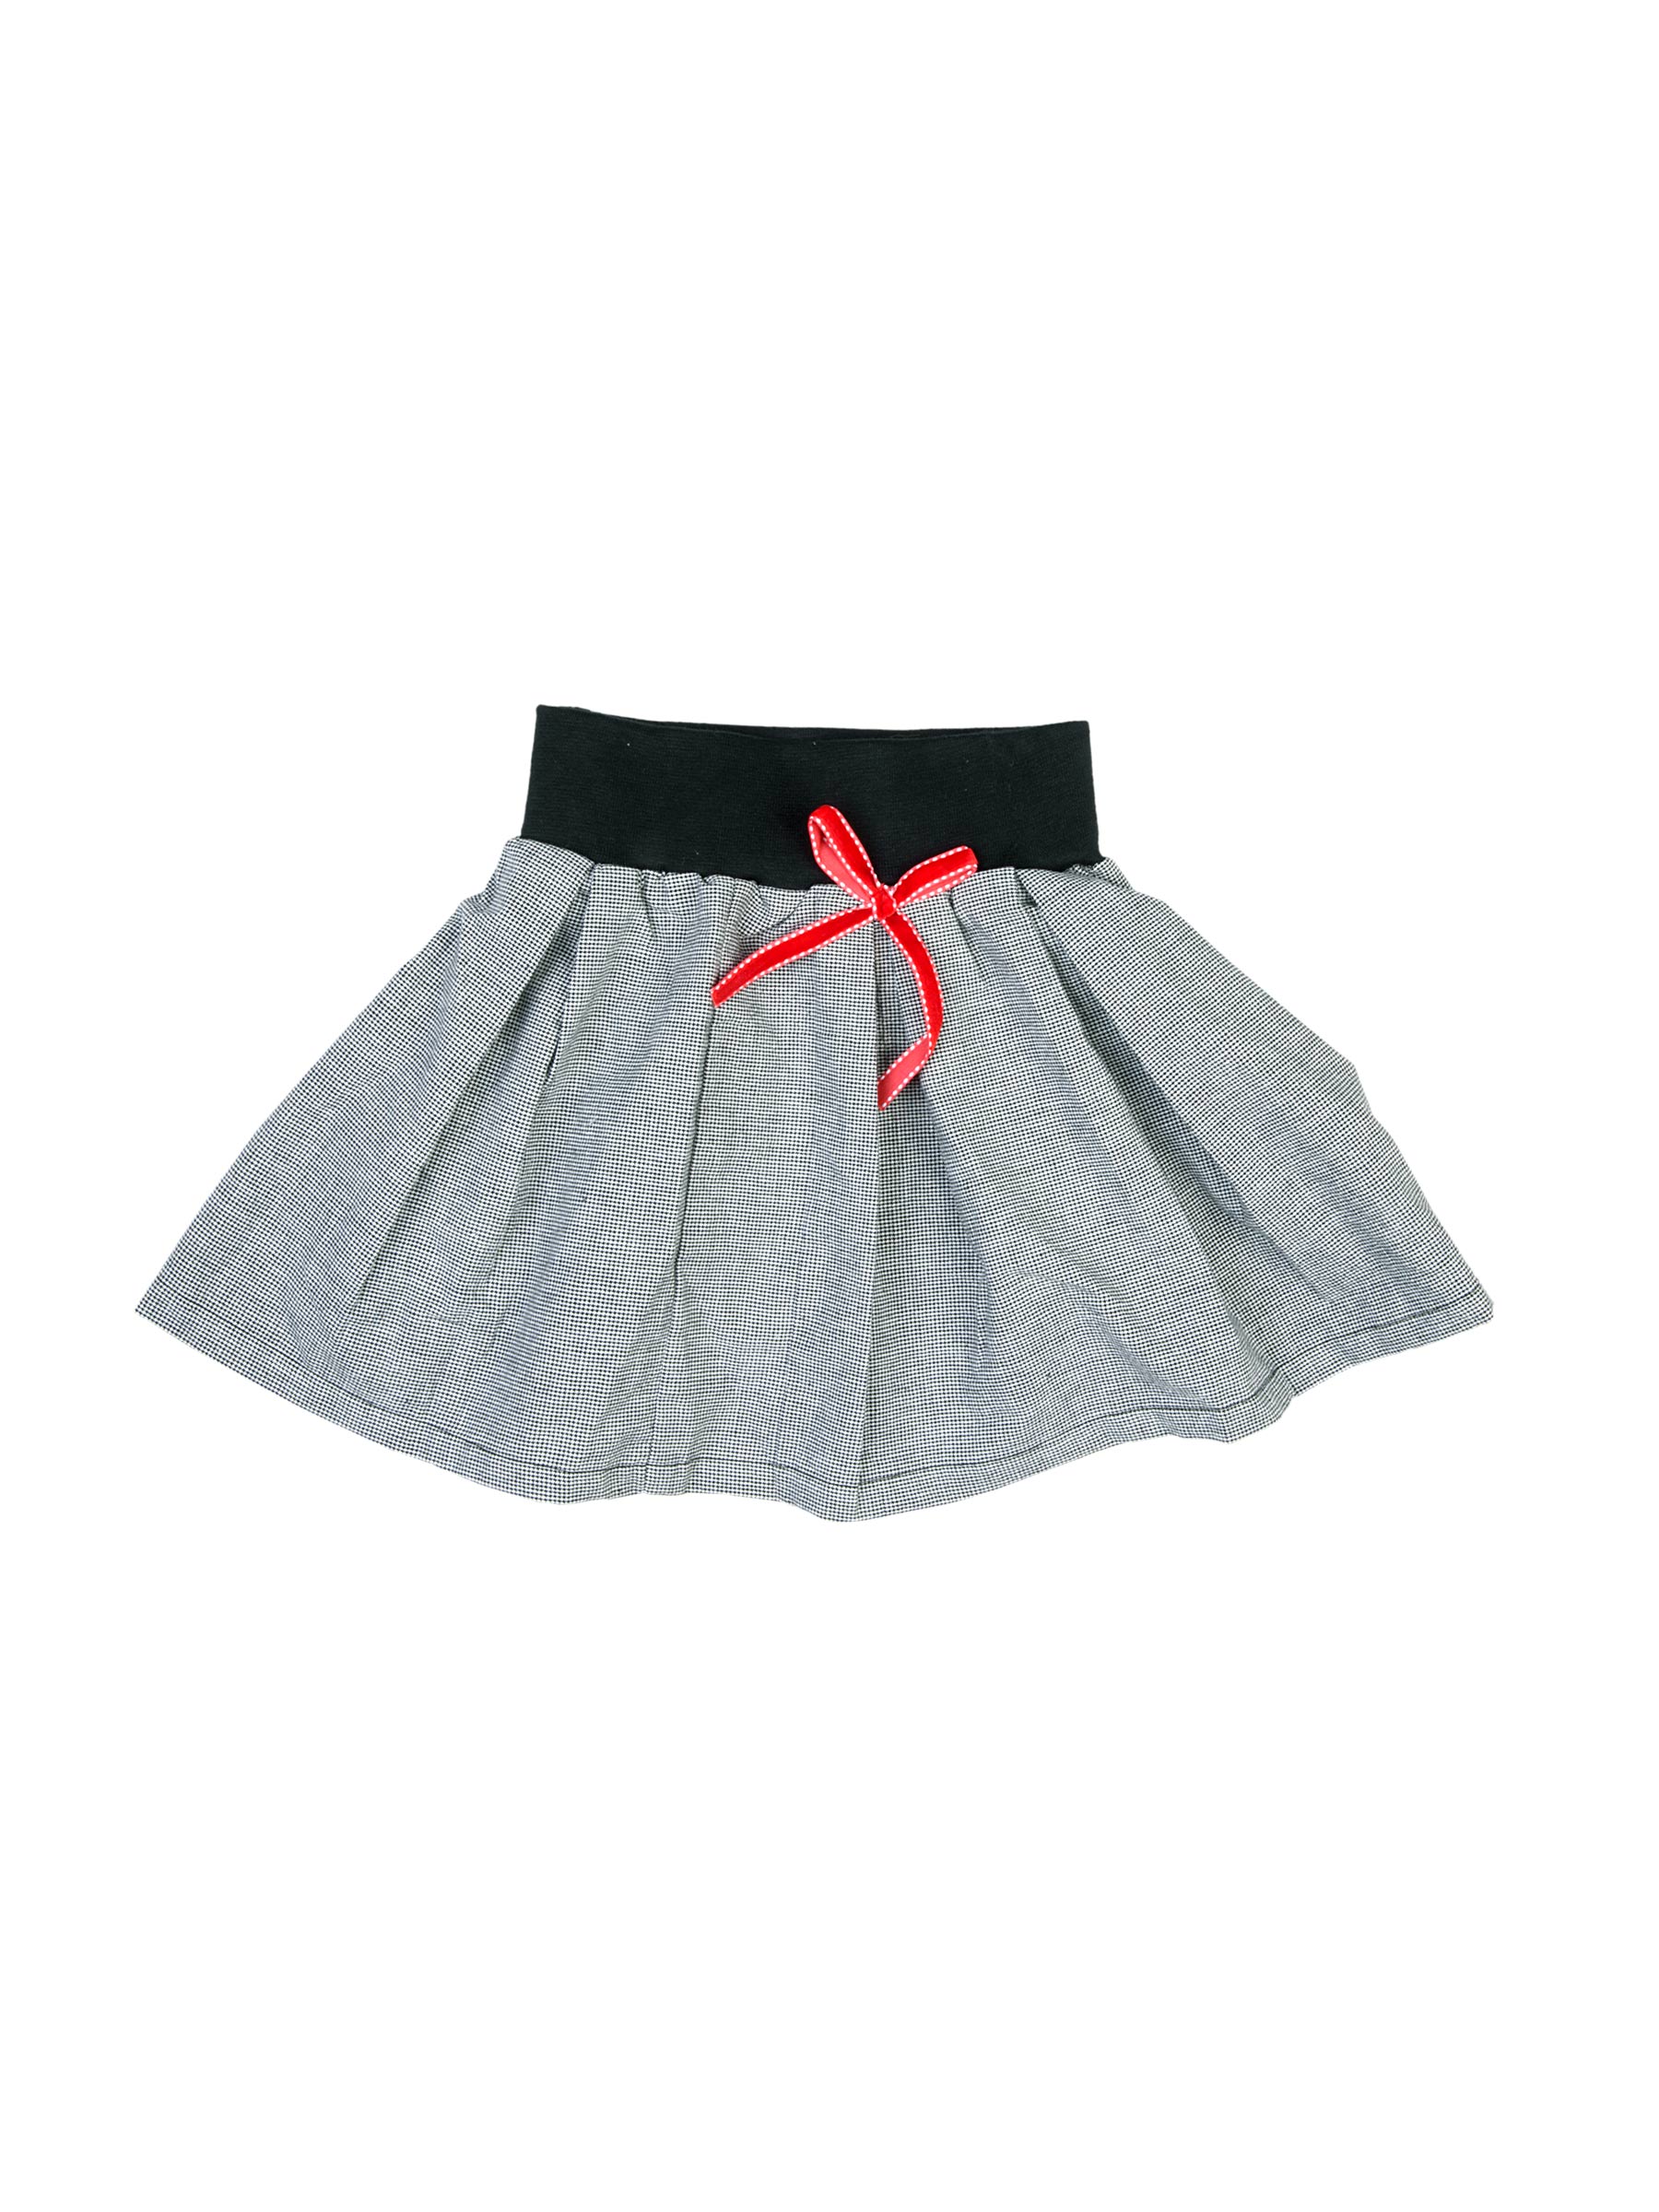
Ant Kids Pleated Black Skirts
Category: Apparel / Bottomwear / Skirts
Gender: Women
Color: Black
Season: Fall 2011
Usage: Casual